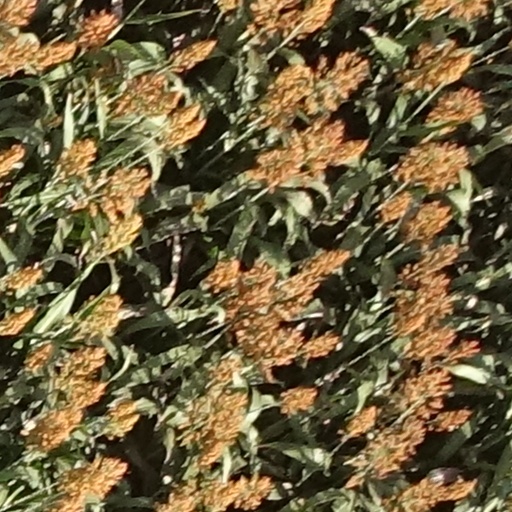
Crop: sorghum